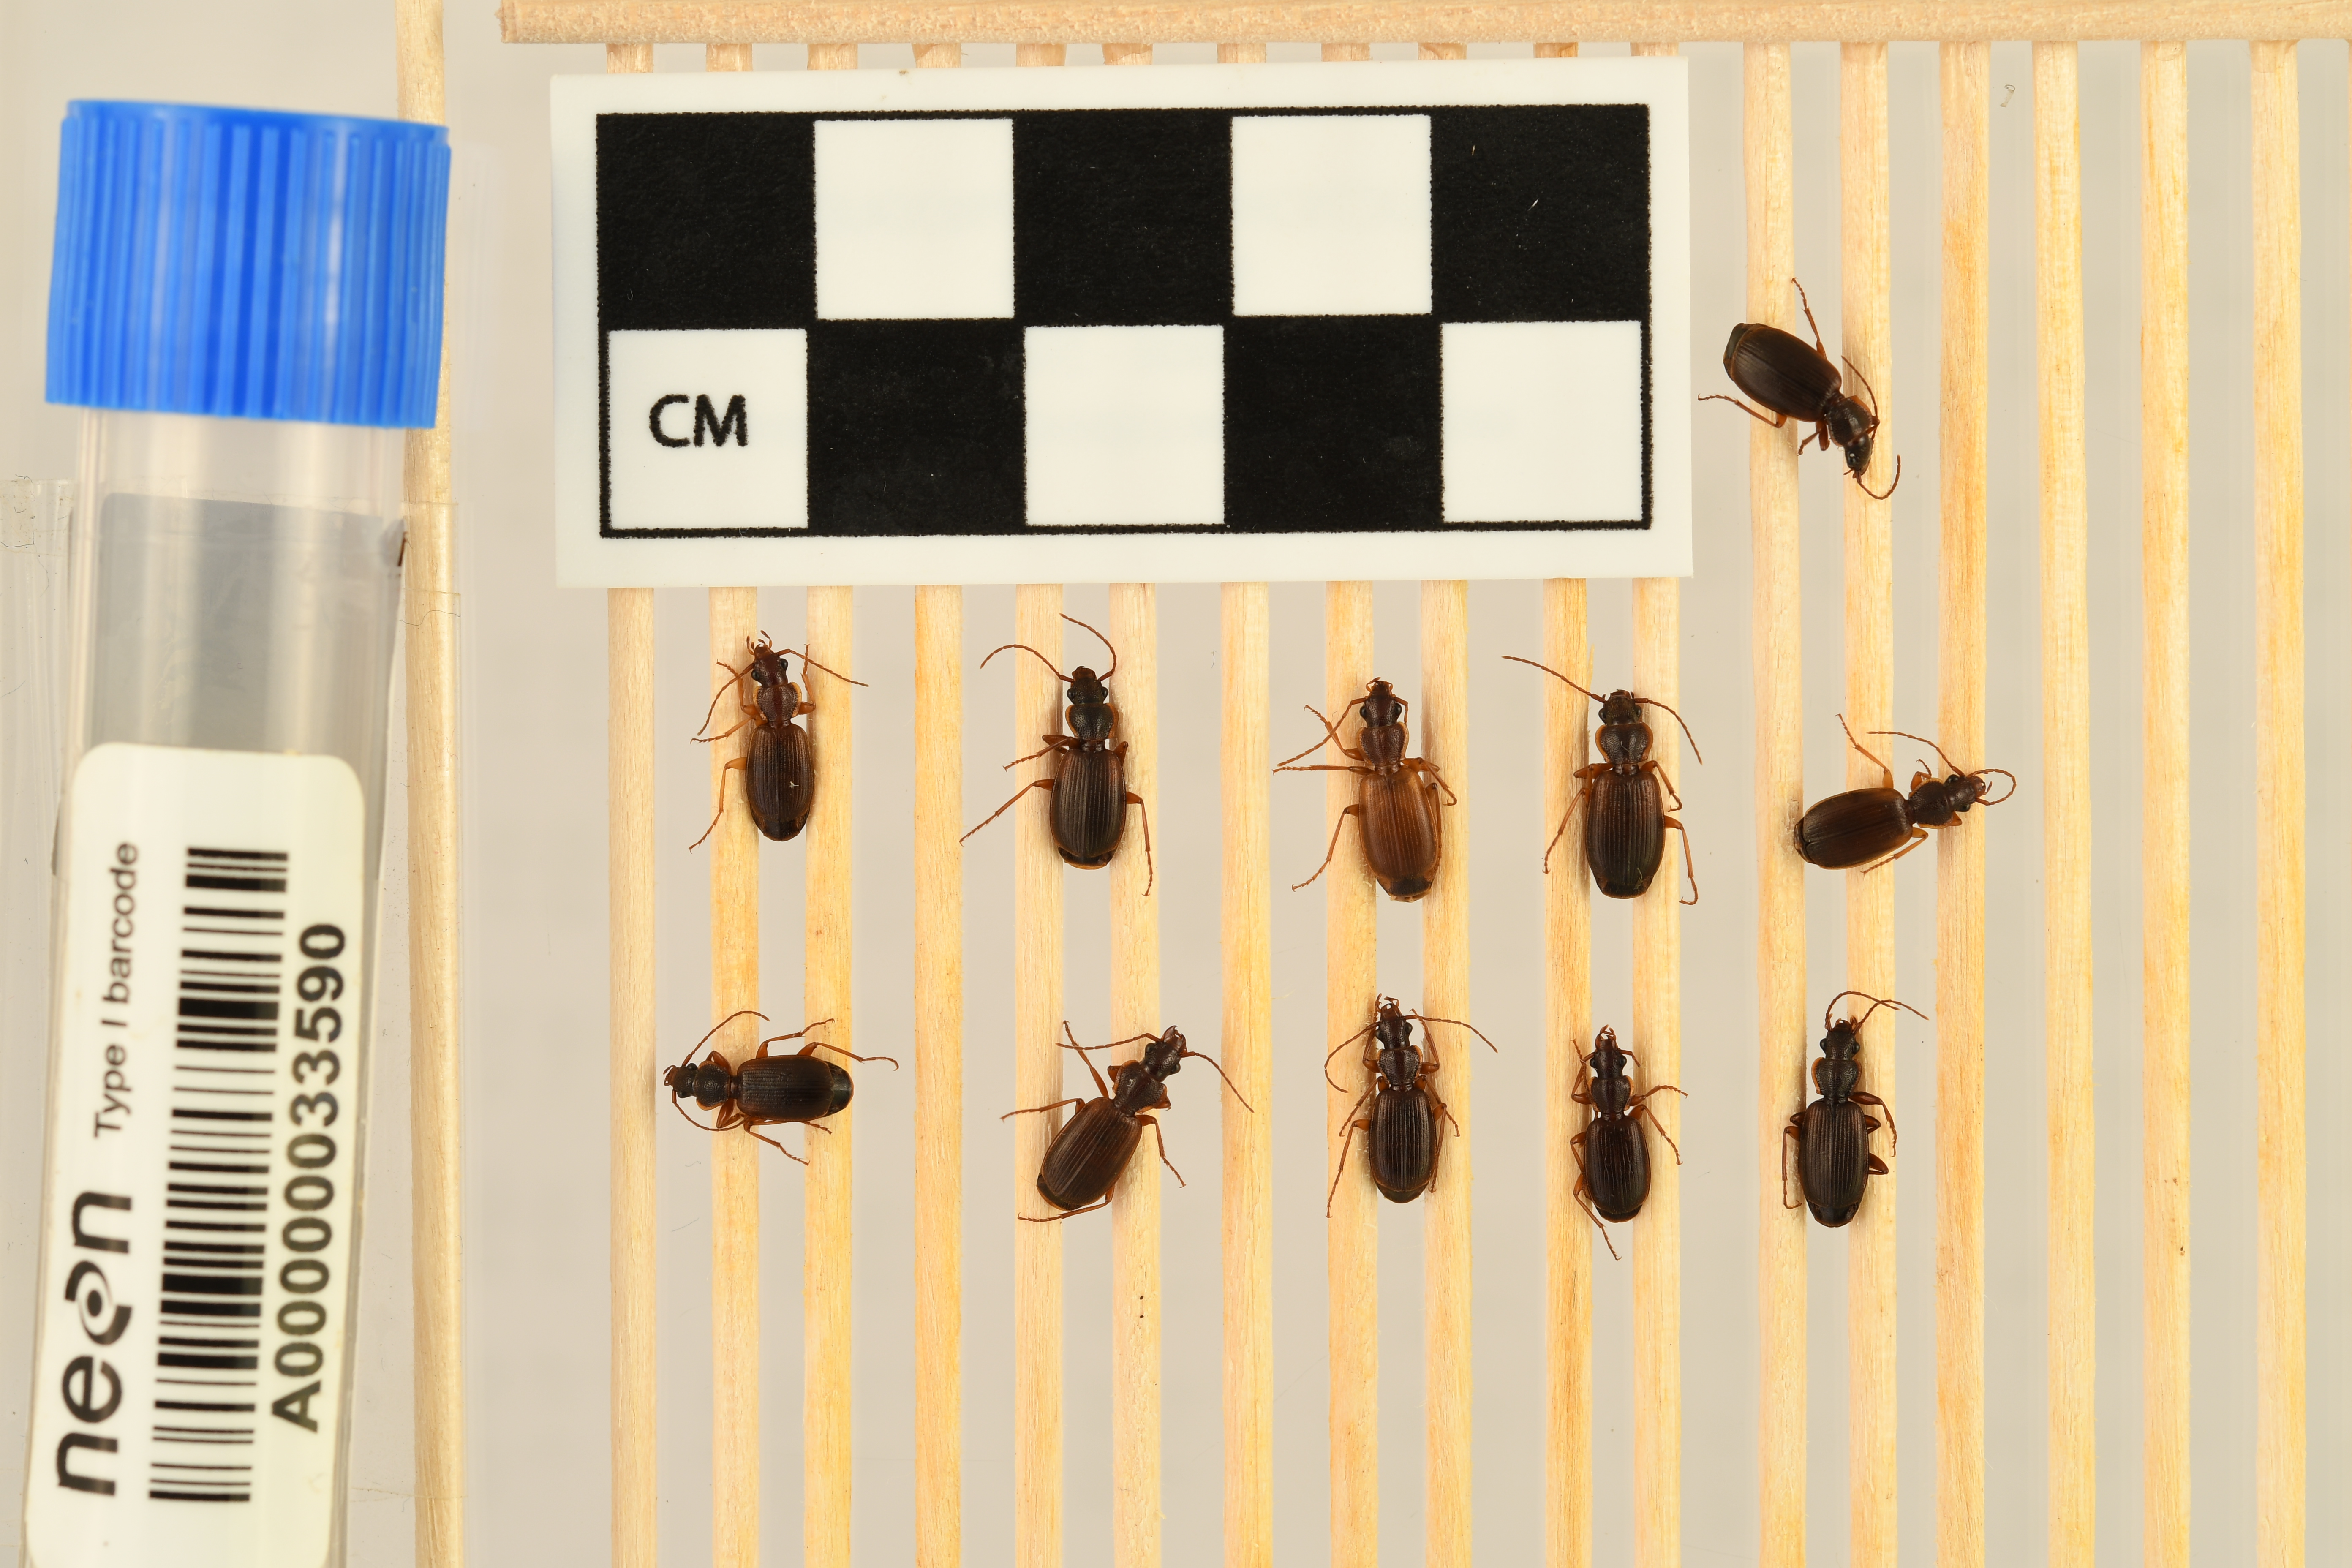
Cymindis cribricollis — Bartlett Experimental Forest NEON, plot BART_068. Beetle 11, ElytraLength: 0.487 cm (lying flat: Yes)

Cymindis cribricollis — Bartlett Experimental Forest NEON, plot BART_068. Beetle 11, ElytraWidth: 0.2403 cm (lying flat: Yes)